The Mistress of Shenstone (film)

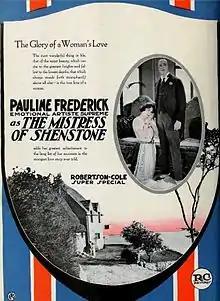
Advertisement

The Mistress of Shenstone is a 1921 silent film romance directed by Henry King and starring Pauline Frederick and Roy Stewart based upon the 1910 novel of the same title by Florence L. Barclay.